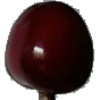
Label: cherry